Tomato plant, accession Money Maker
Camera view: vertical (180 deg); turntable rotation: 270 degrees
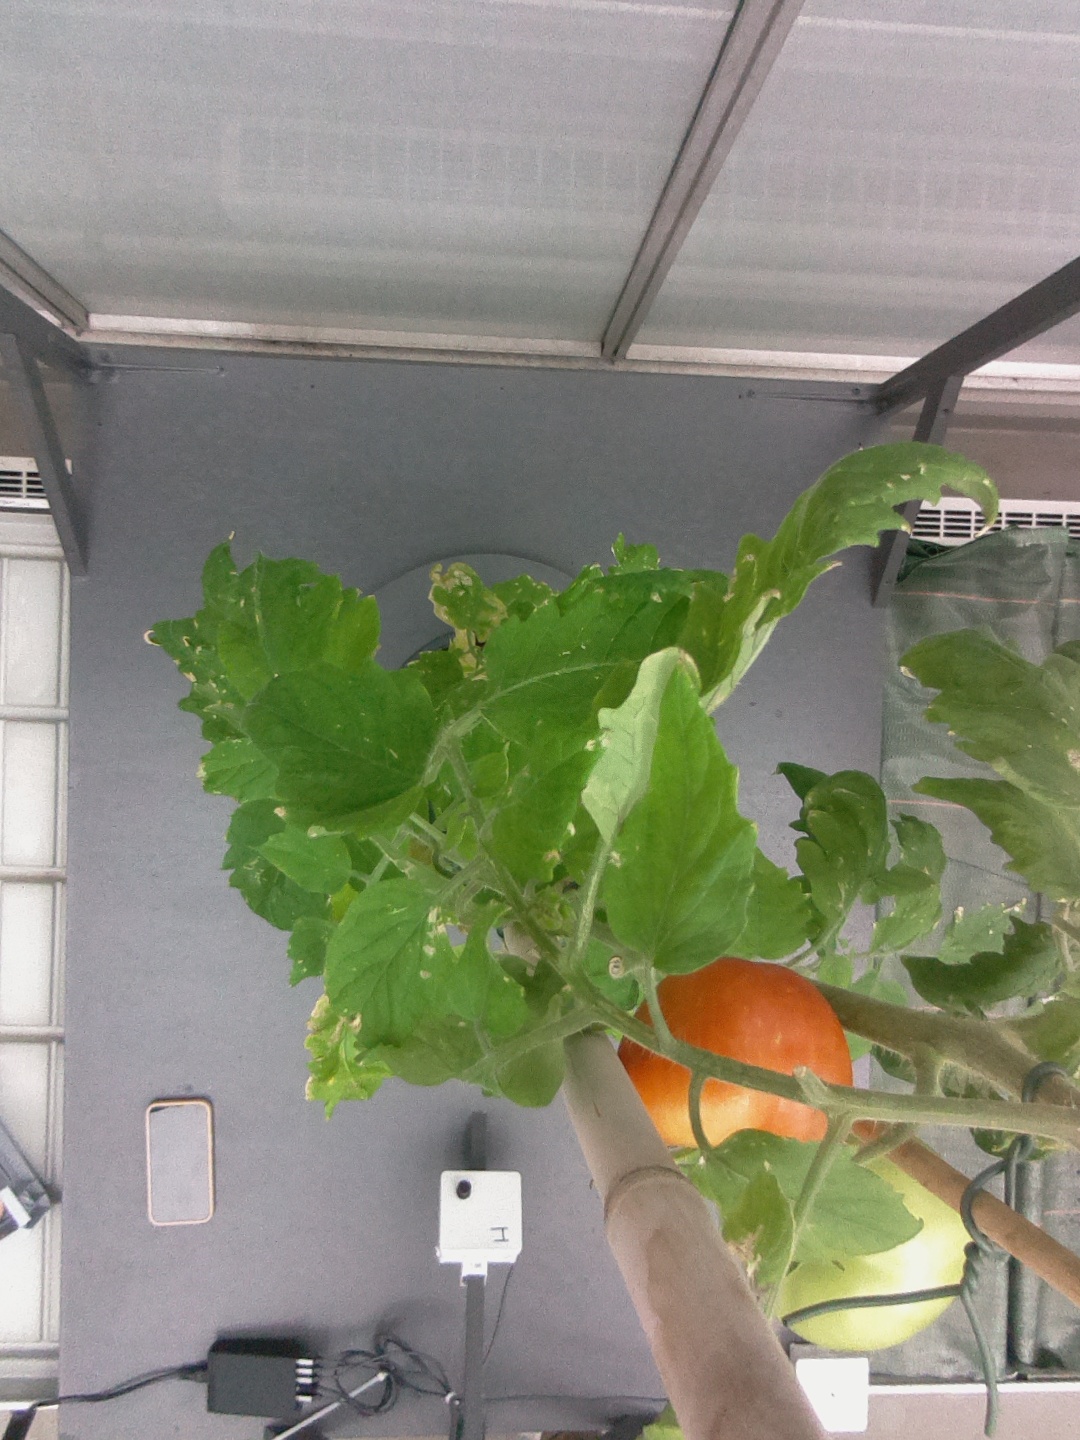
BBCH growth stage 82: 20%-30% of fruits show typical fully ripe color